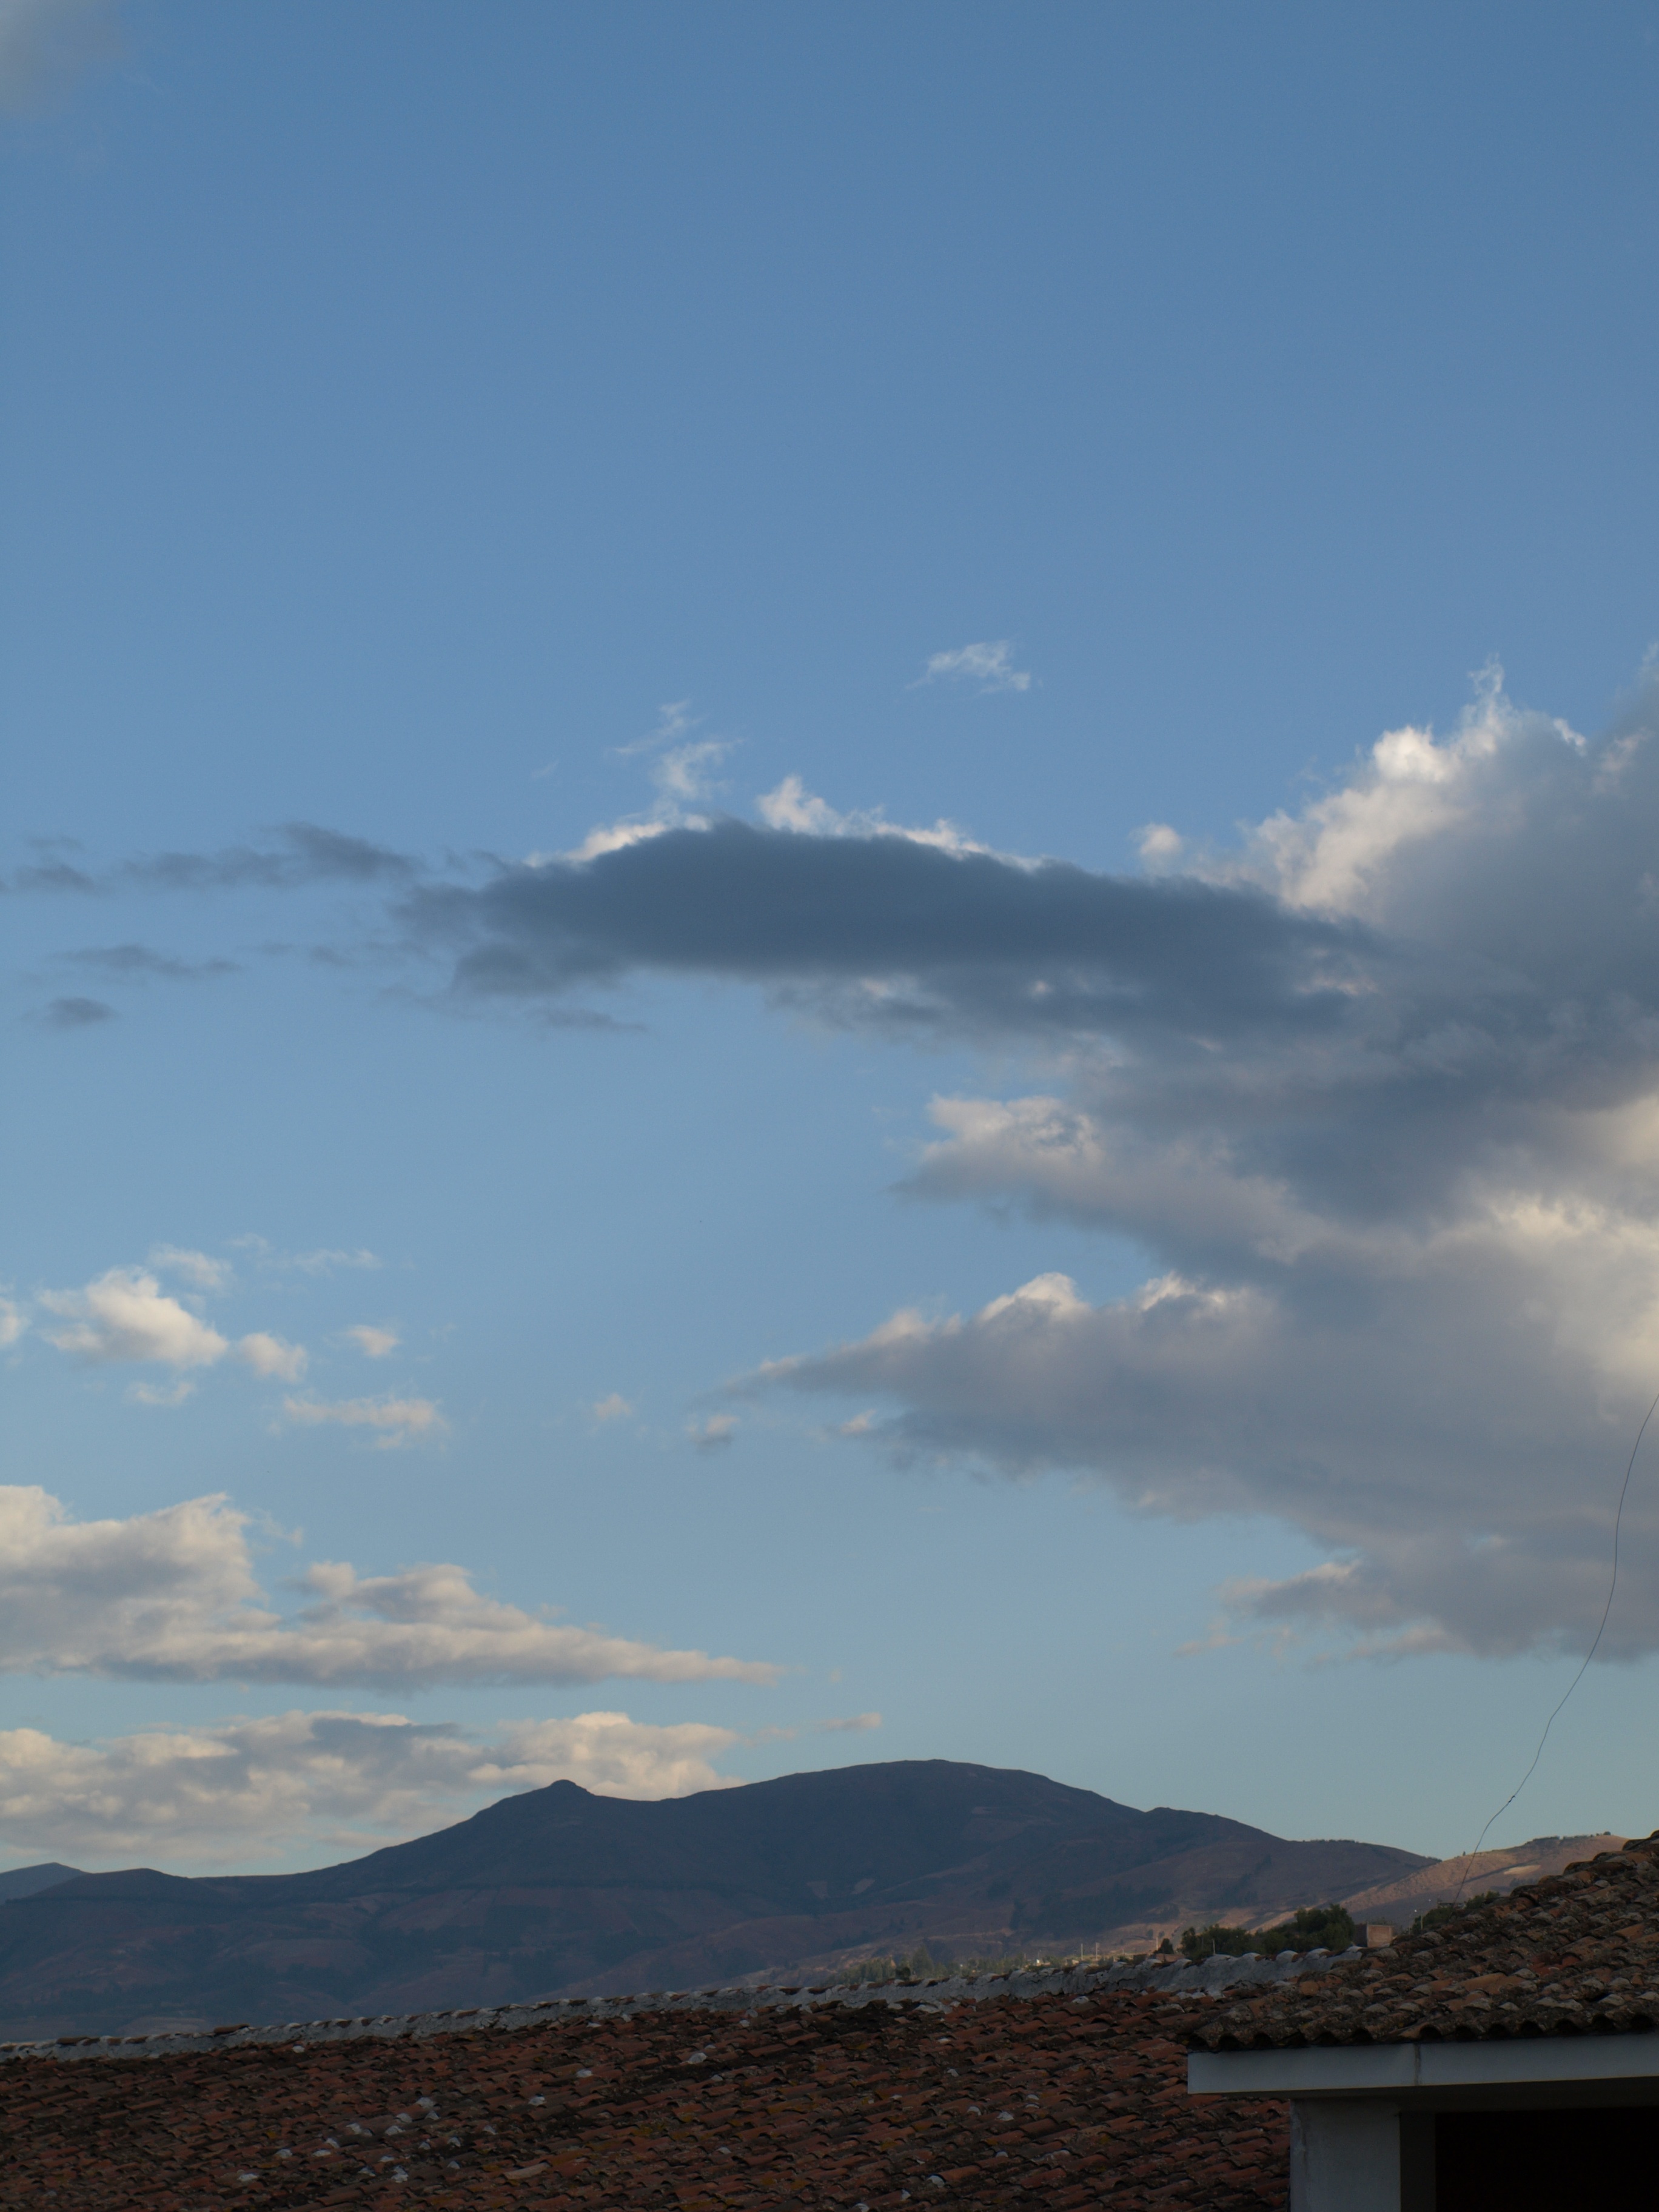
sea, horizon, mountain, cloud, sky, sunlight, morning, hill, dawn, dusk, meteorological phenomenon, atmosphere of earth, mountainous landforms